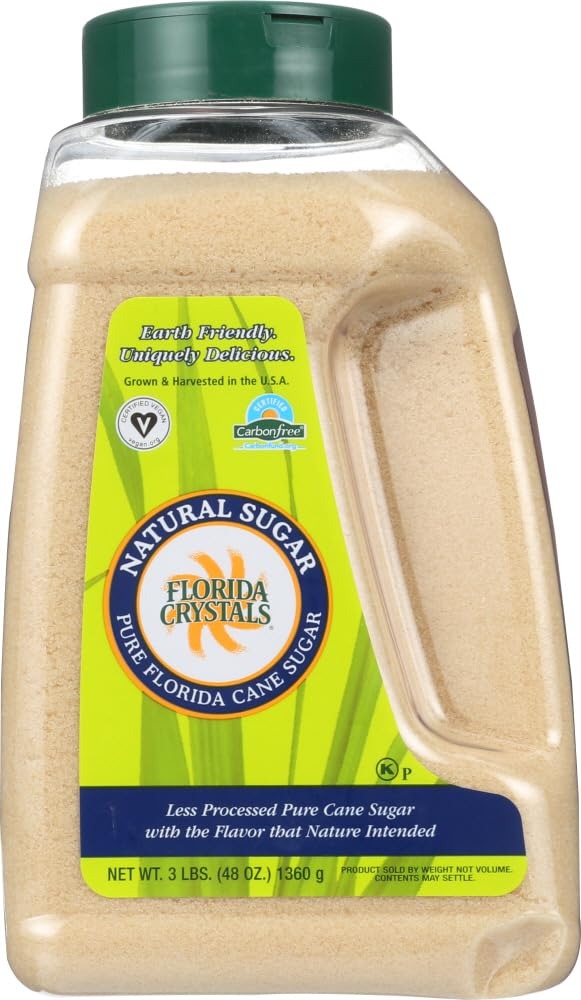
Item Name: FLORIDA CRYSTALS SUGAR CANE MILL JUG, 48 OZ, PK- 6
Value: 288.0
Unit: Fl Oz

Price: 18.64